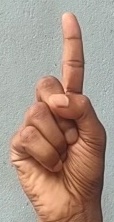
ASL sign: 1